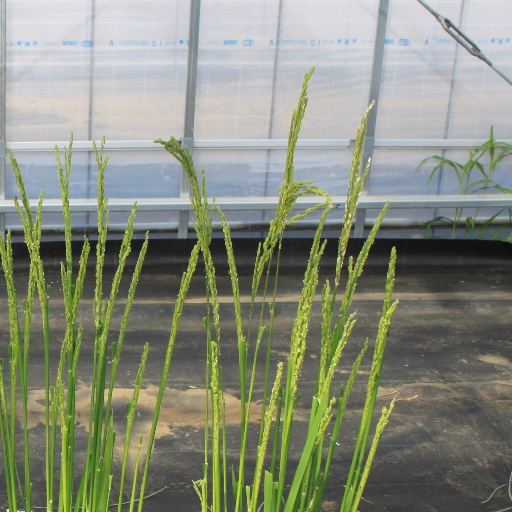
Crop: rice